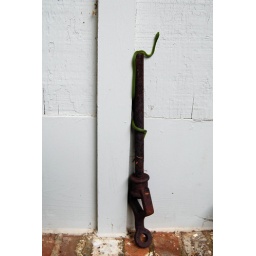
Thin green snake crawling up a piece of rusted metal on the side of our house in Charlotte, NC.